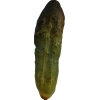
Label: cucumber